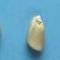
Maize quality: Good